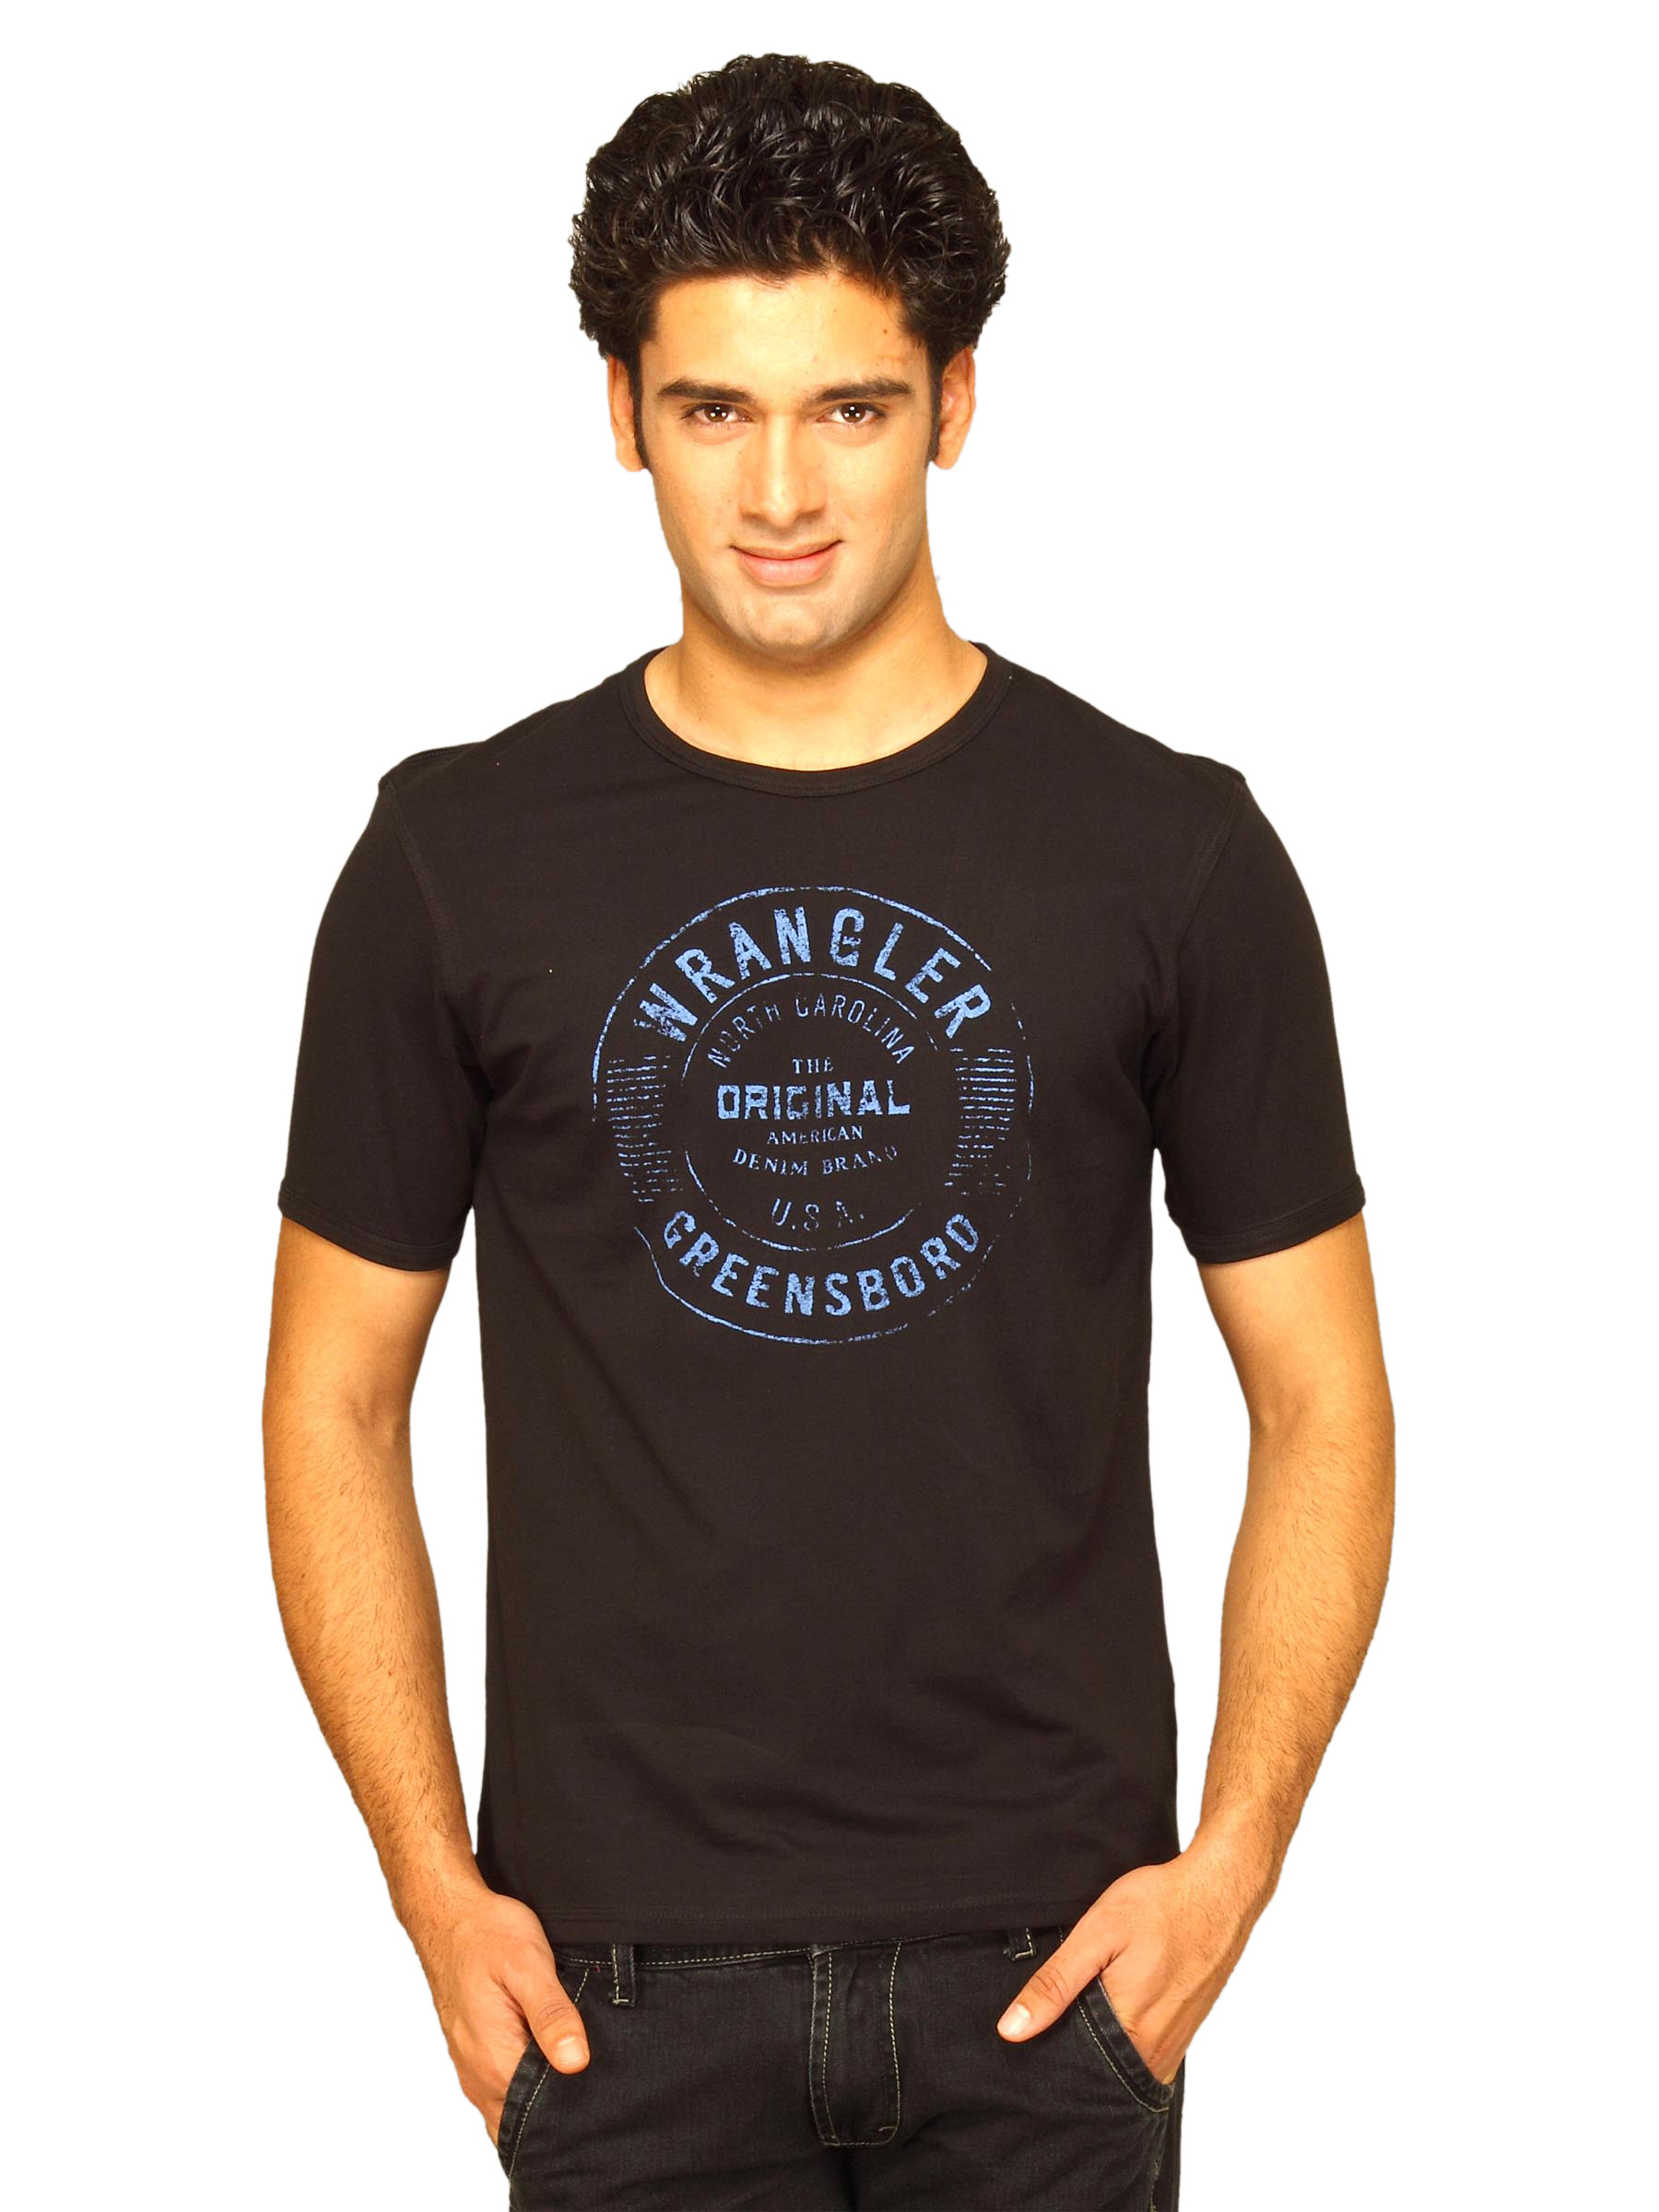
Wrangler Men's Greensboro Raw Edge Black T-shirt
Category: Apparel / Topwear / Tshirts
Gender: Men
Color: Black
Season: Summer 2011
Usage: Casual